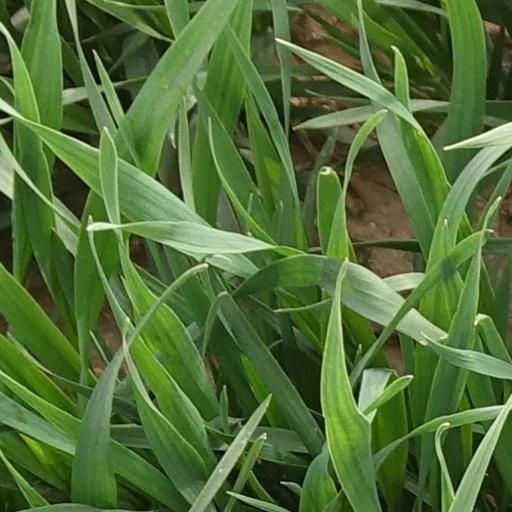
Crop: wheat